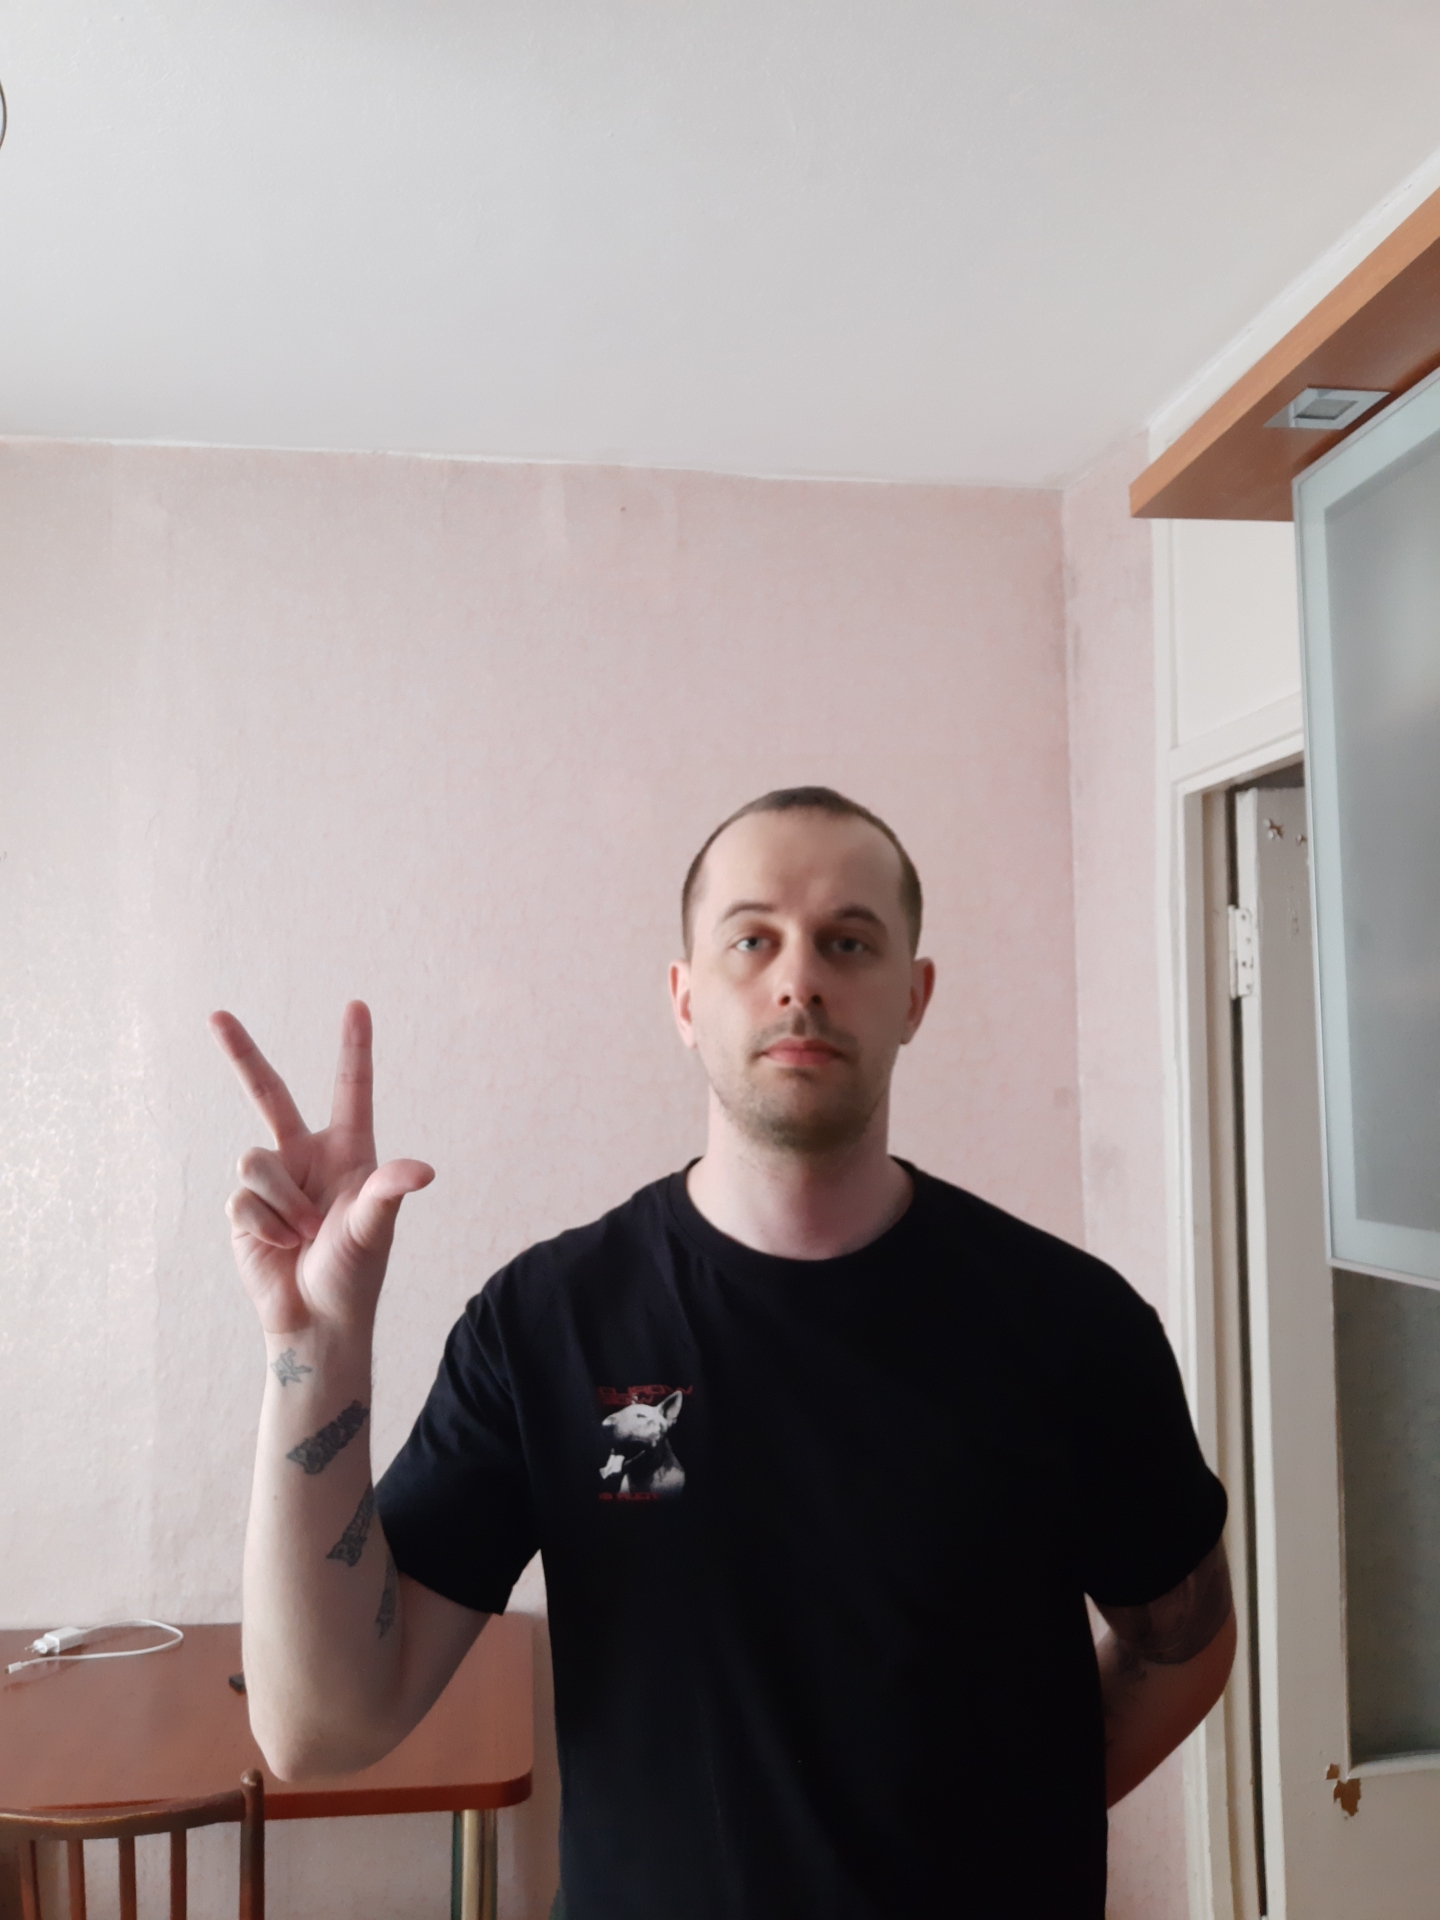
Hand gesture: three2